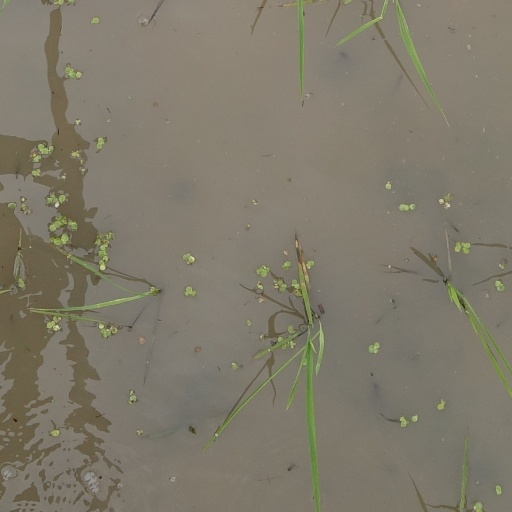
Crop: rice